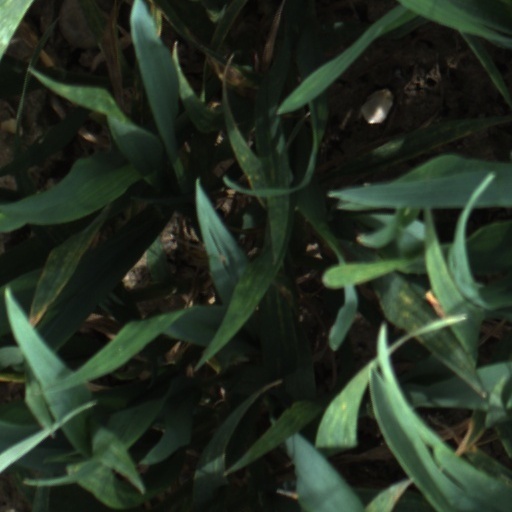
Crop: wheat